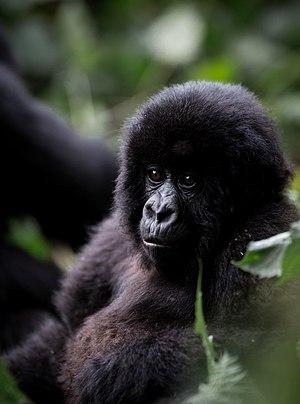
Bébé gorille des montagnes au rwanda
Mathieu Courdesses, né le 2 mars 1994, est un photographe animalier français. Il est spécialisé dans la photographie des animaux en voie de disparition. Il s'est fait connaître du grand public grâce à ses expositions Photogr'Afrique.